Nokia 5110

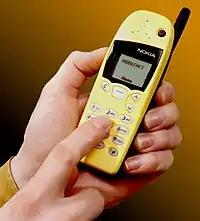
A yellow Nokia 5110

It is the first Nokia phone to come with replaceable faceplates, which Nokia branded "Xpress-on" covers; a concept Nokia incorporated into several other consumer-oriented cellphones aimed at the young adult market for years to come, allowing users to customize their device. "Xpress-on" was trademarked in the U.S. on 25 February 1998.